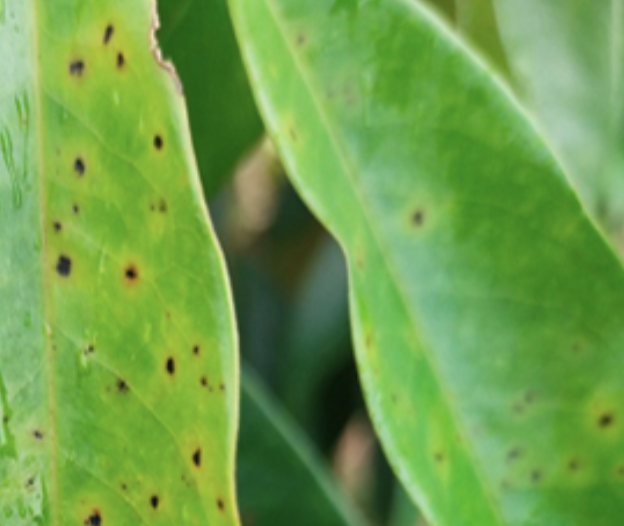
Label: canker_disease